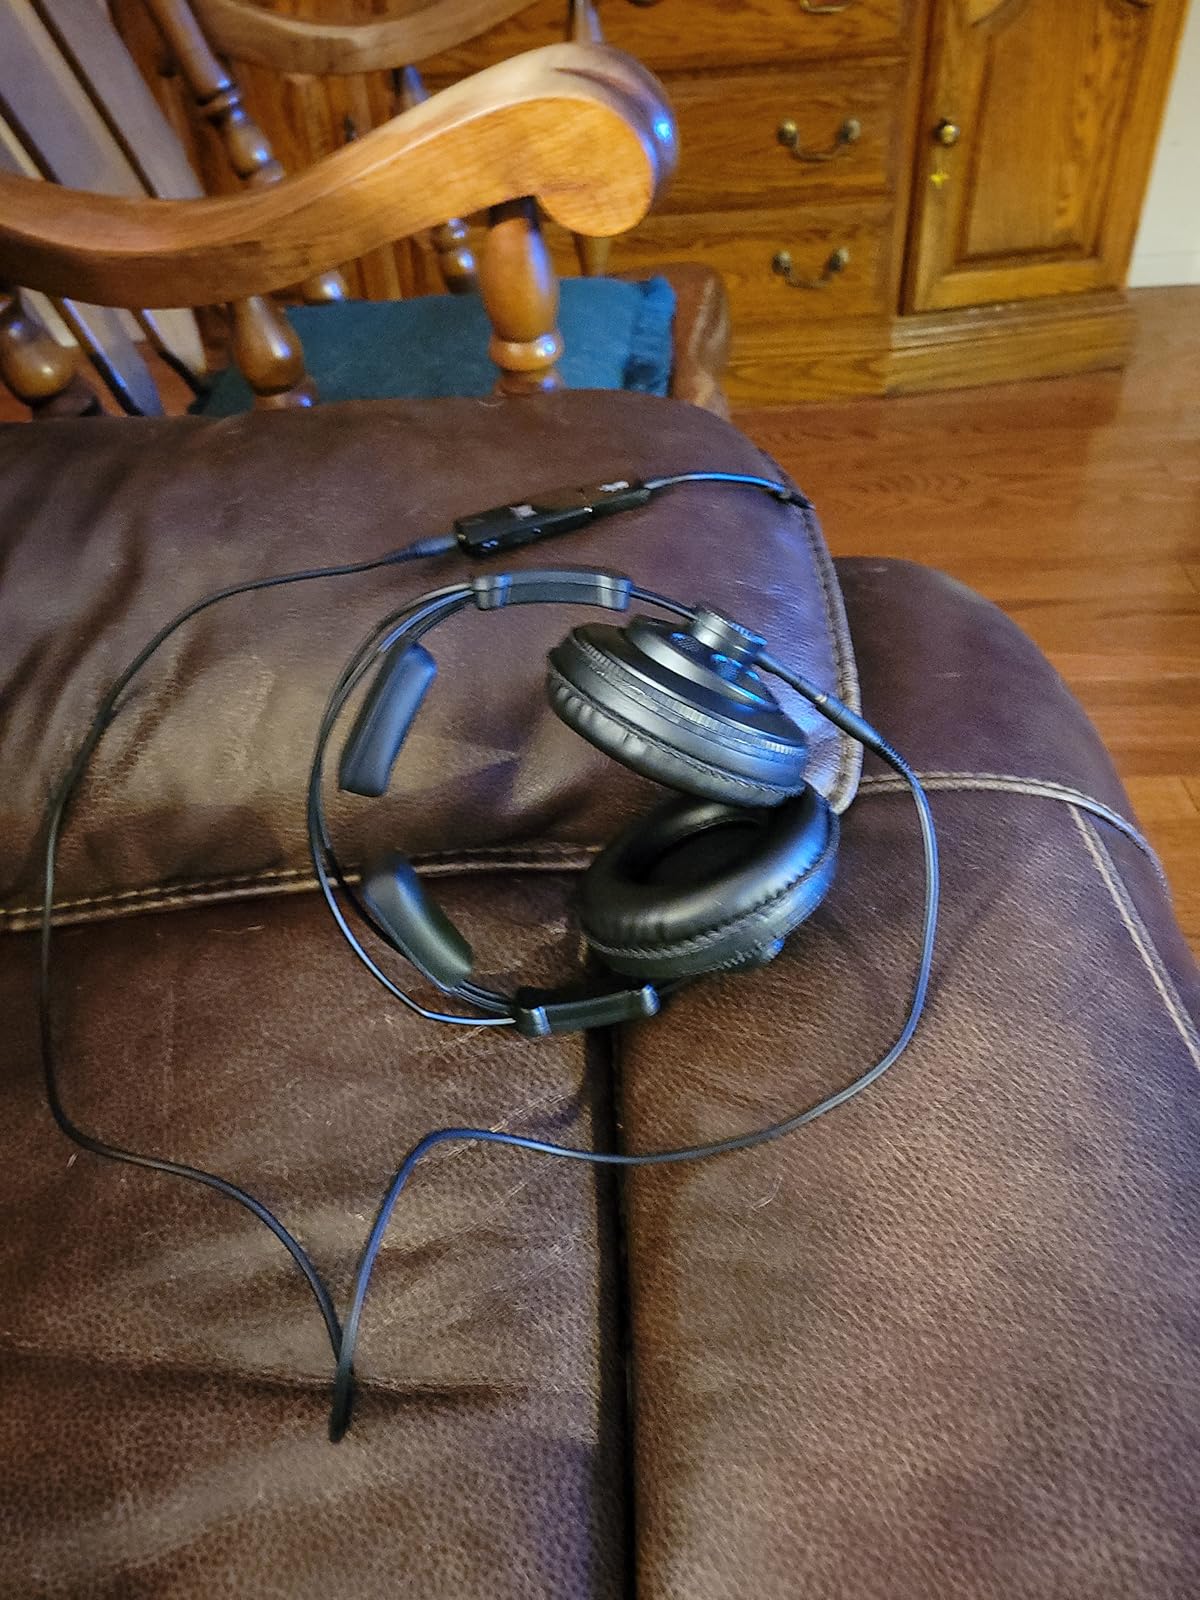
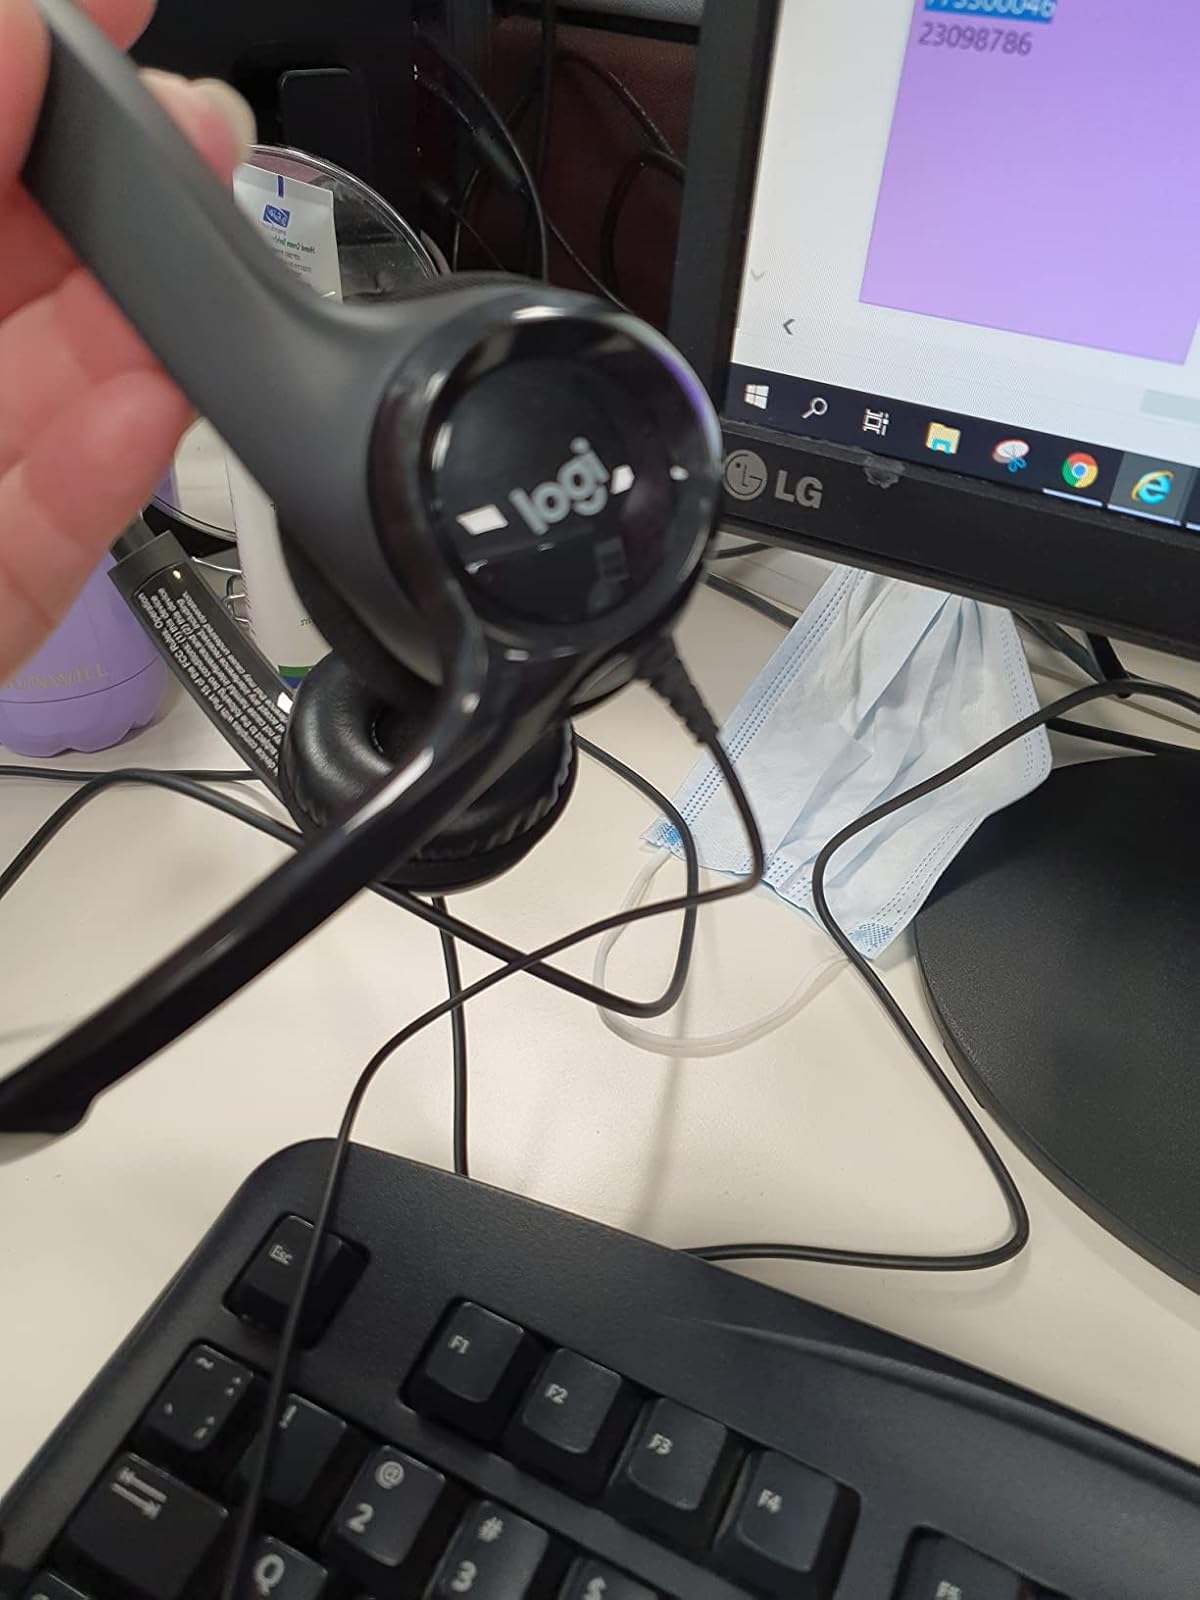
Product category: headphones
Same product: no